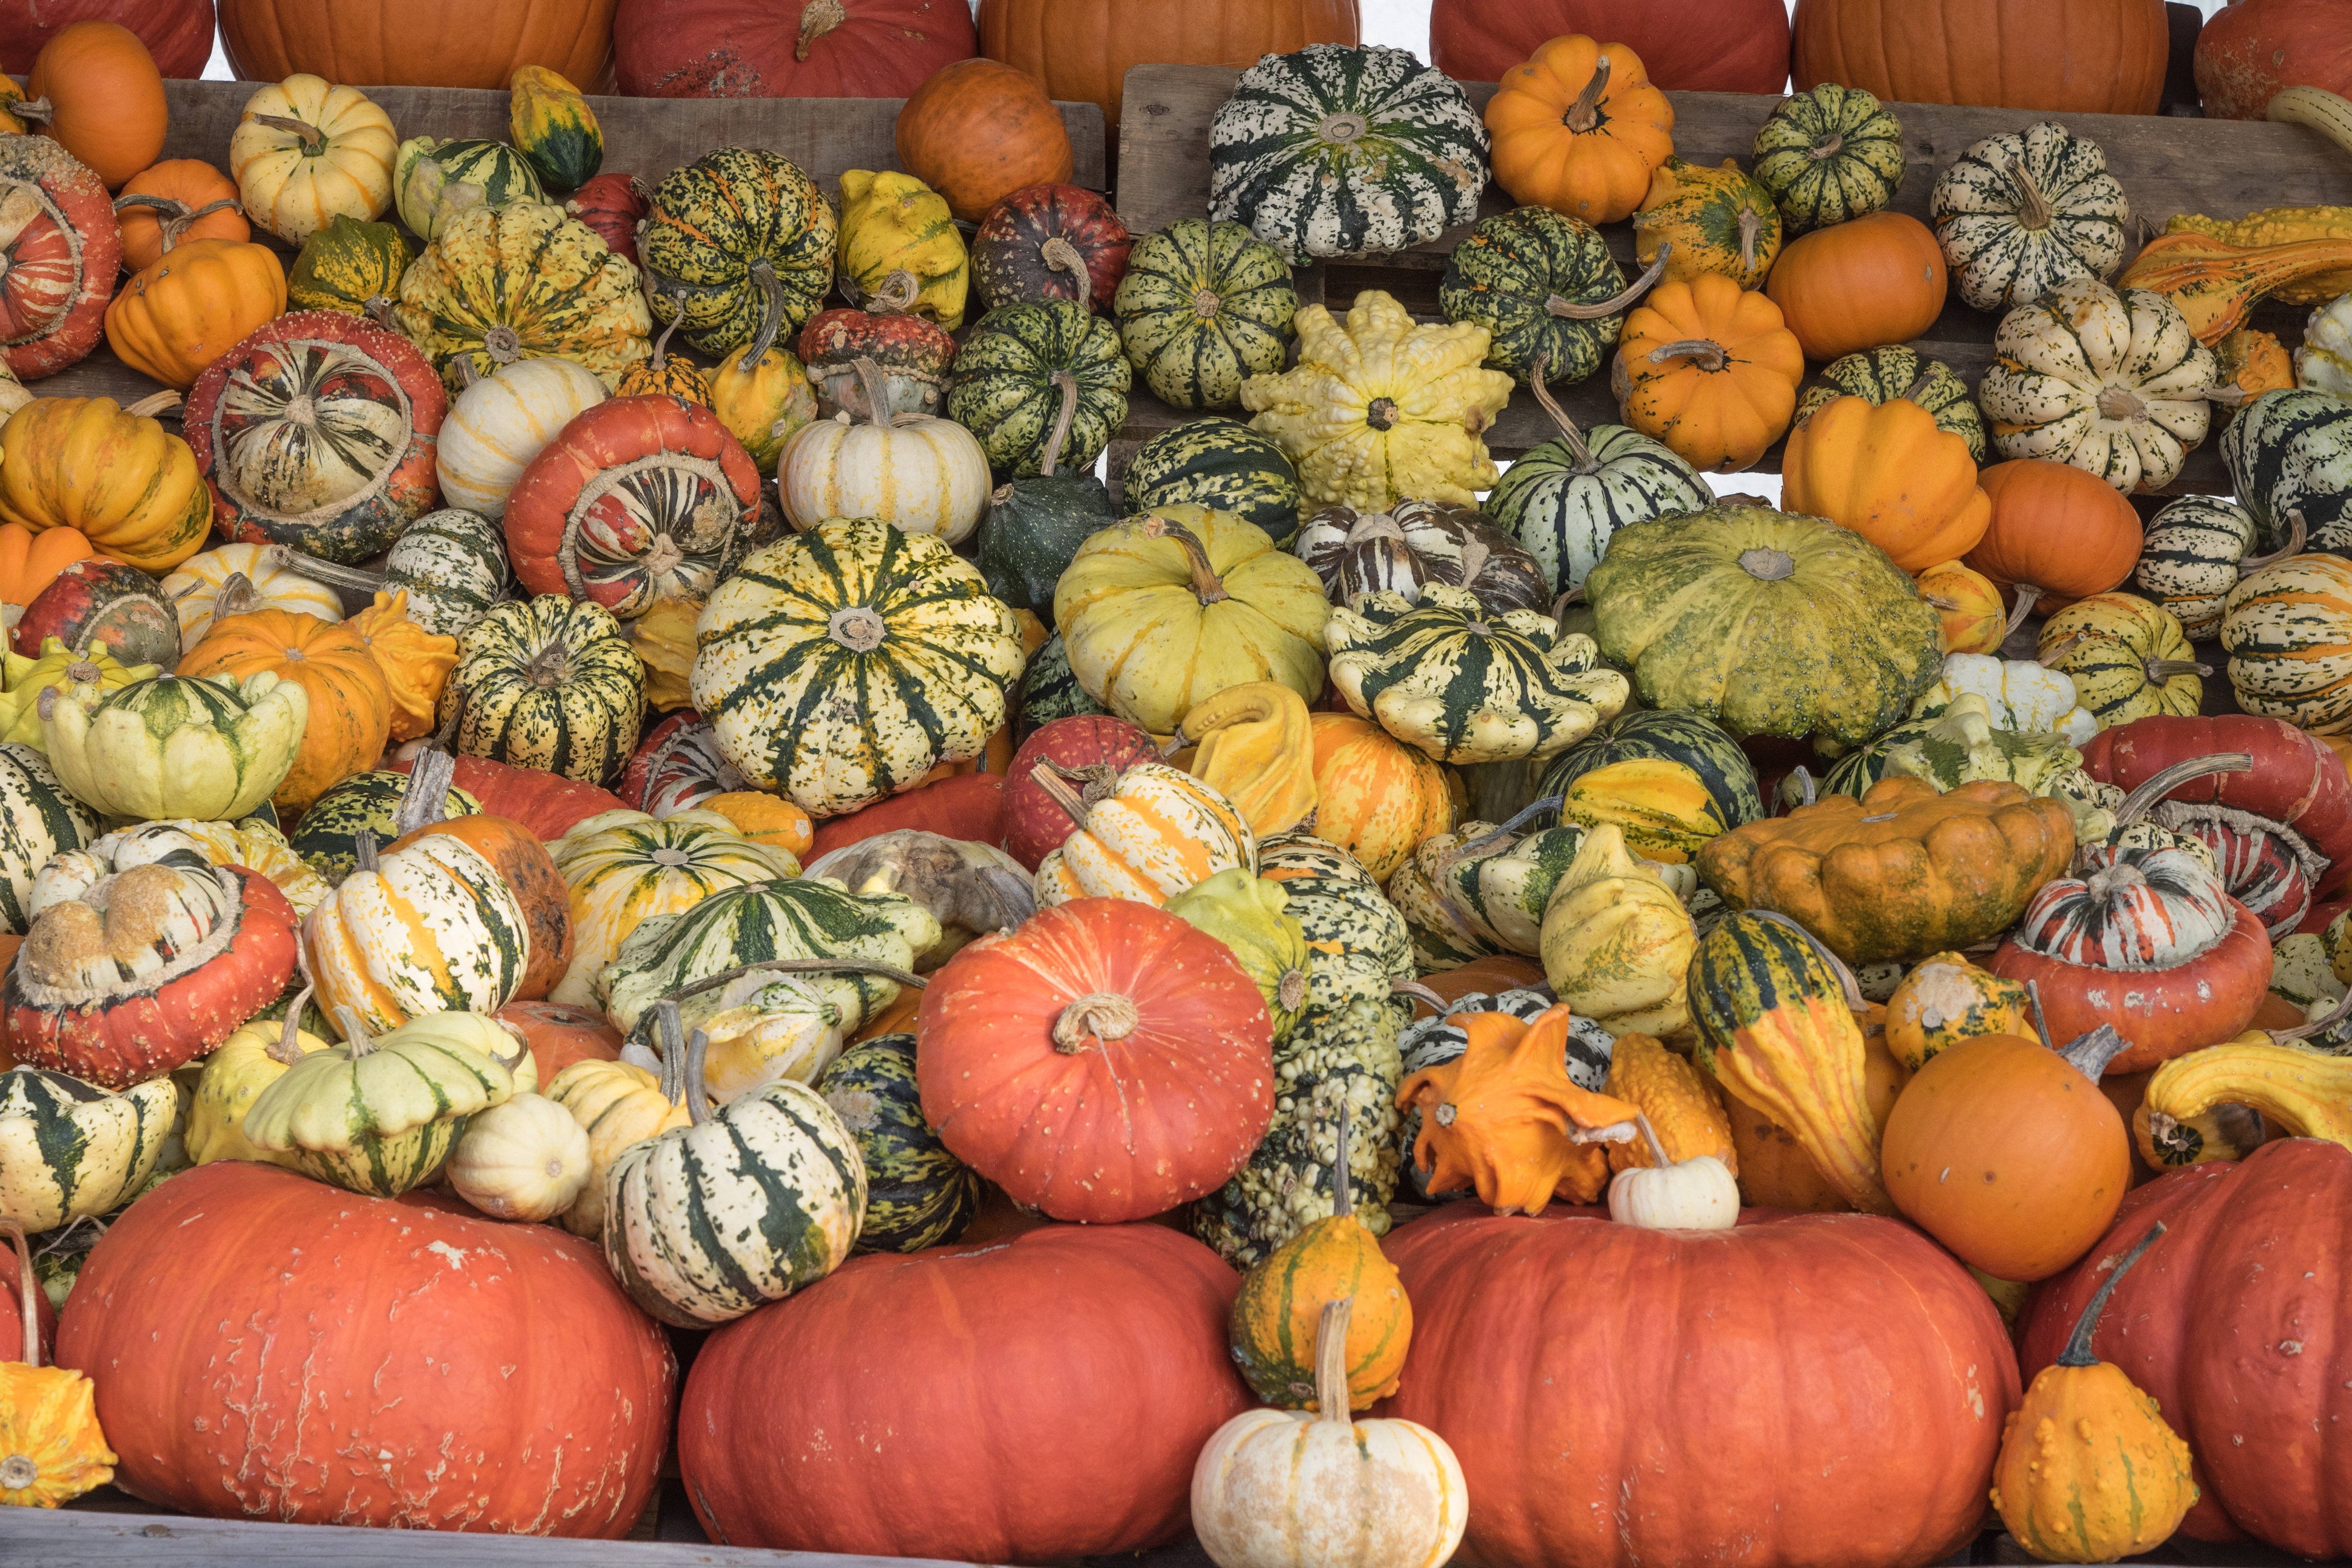
structure, decoration, orange, food, golden, harvest, produce, vegetable, color, autumn, pumpkin, halloween, colorful, yellow, garden, healthy, eat, gourd, vegetables, seasonal, choose, calabaza, carving, october, frisch, pumpkins, cucurbita, autumn motives, dark green, choice choose, winter squash